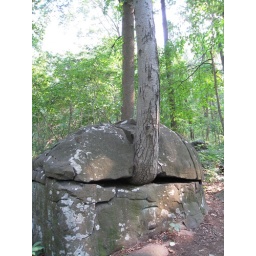
I can honestly say this was the first time I saw a tree growing out from within a rock like this.